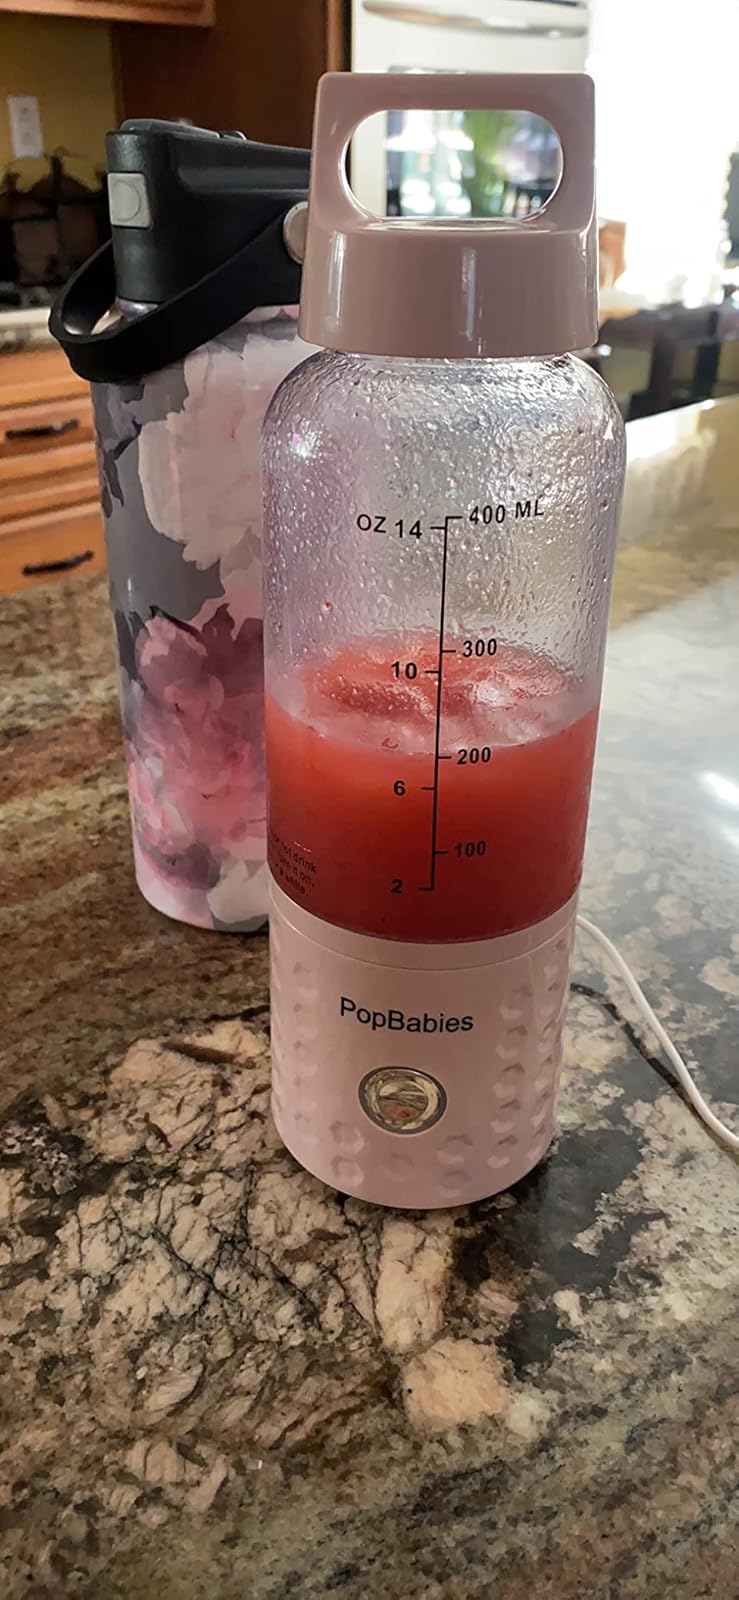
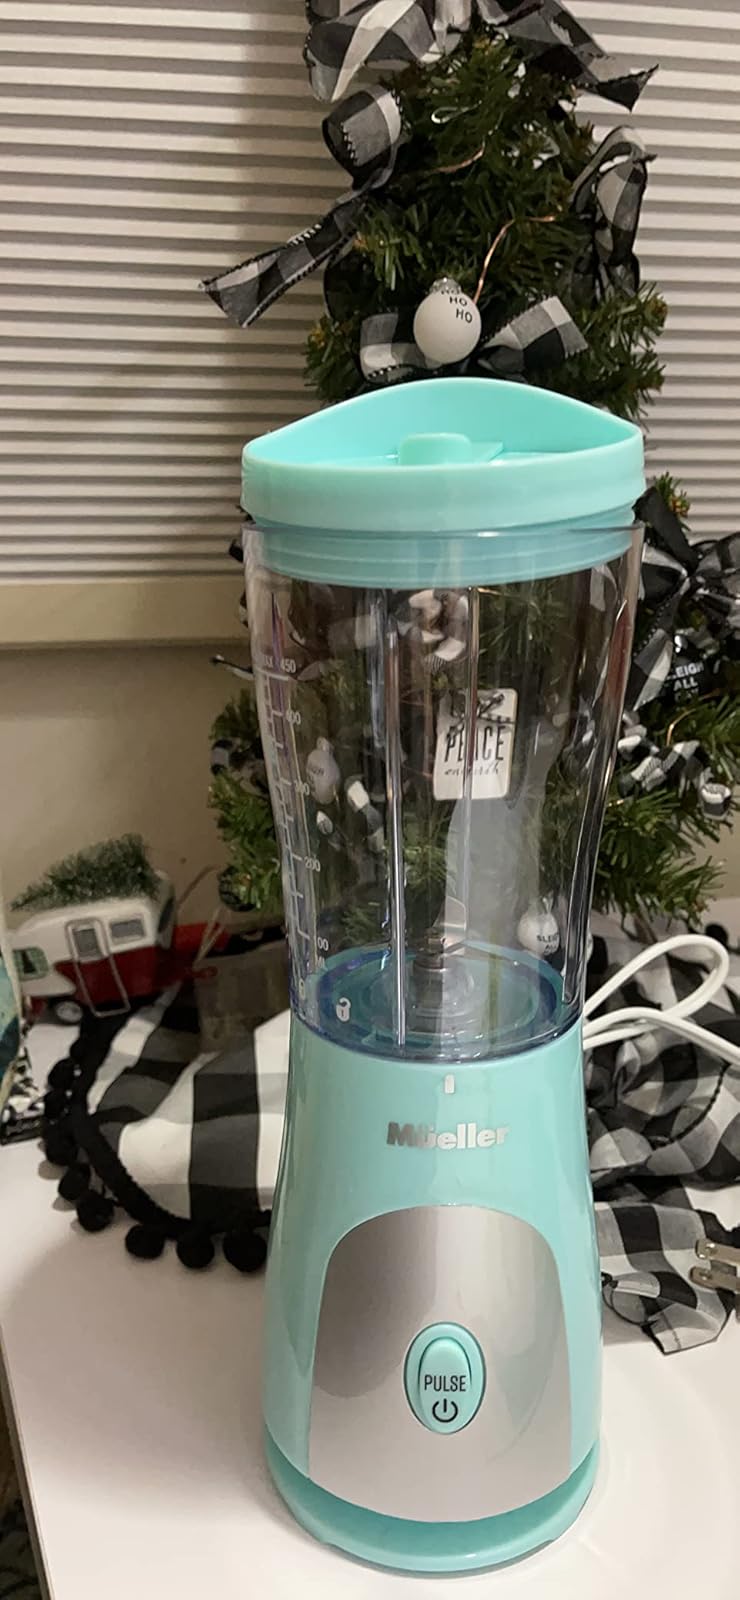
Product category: items_blender
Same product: no